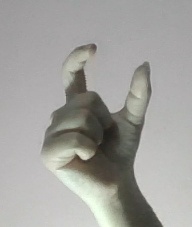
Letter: nun